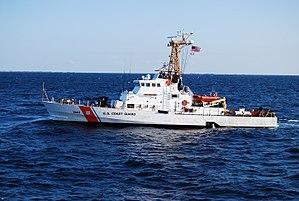
Cette liste des navires utilisés par la marine ukrainienne comprend les principaux navires de guerre et les autres navires qui sont en service ou qui ont récemment été retirés de la marine ukrainienne ou de la flotte auxiliaire. En décembre 2007, la Marine avait 27 navires de combat. Quelque 20 ans après la dislocation de l'URSS, les principaux navires de guerre de la marine ukrainienne sont d'anciens navires de la flotte de la mer Noire qui ont été conçus et construits en Union soviétique.